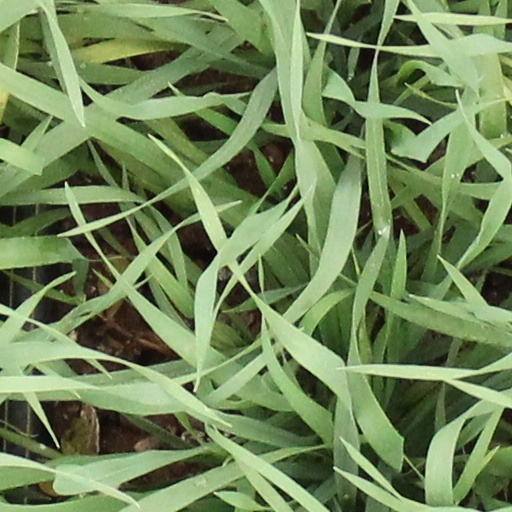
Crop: wheat